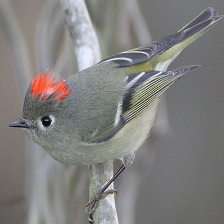
Species: RUBY CROWNED KINGLET
Scientific name: REGULUS CALENDULA